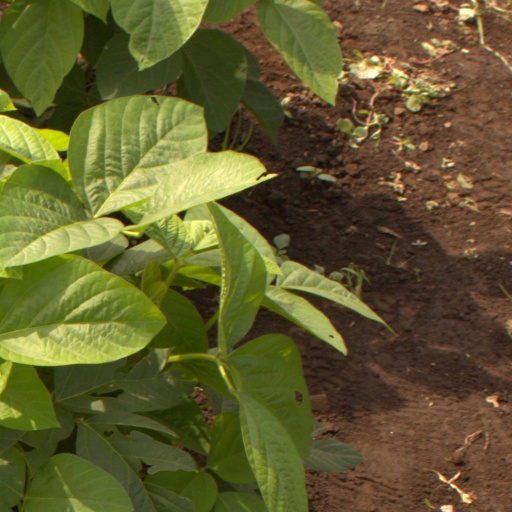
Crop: soybean